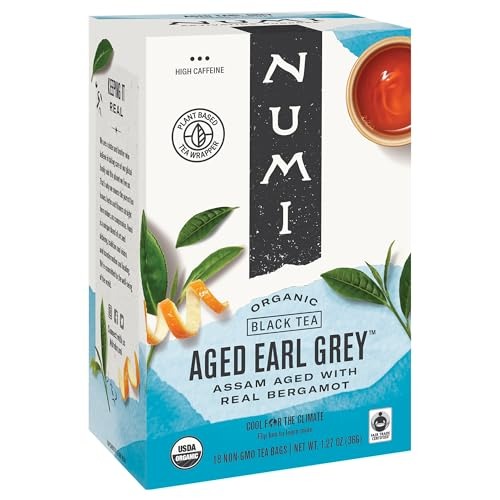
Item Name: Numi Organic Tea Aged Earl Grey, 18 Count Box of Tea Bags, Black Tea
Bullet Point 1: Aged Earl Gray: This loose leaf tea is a robust Assam black tea with real bergamot oranges, leaving you with the lingering flavor of fruity notes
Bullet Point 2: Bold, Black Tea: Whether you're looking for a strong English Breakfast tea, a citrusy Earl Grey, or spicy Chai tea, Numi has the bold, full-bodied black tea you're craving
Bullet Point 3: Bagged Tea: Numi's organic full-leaf quality teas come in convenient tea bags for the perfect brewing every time; Individually wrapped tea bags ensure your tea is fresh, every time
Bullet Point 4: Numi's Organic Teas and tisanes bring you the flavor and health benefits of full-leaf tea in a variety of styles, flavors and brewing methods from tea bags and loose leaf teas to flowering teas, iced teas, and bottled teas
Bullet Point 5: Premium Organic Full-Leaf quality teas and herbal teasans blended with only 100 percent real fruits, flowers, and spices; Try our black, green, white, Pu-erh, rooibos, herbal, and turmeric teas
Value: 18.0
Unit: Count

Price: 5.72